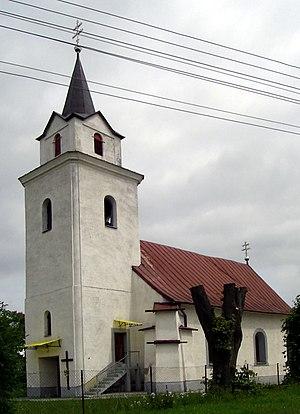
Voľa est un village de Slovaquie situé dans la région de Košice.